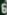
Number: 6